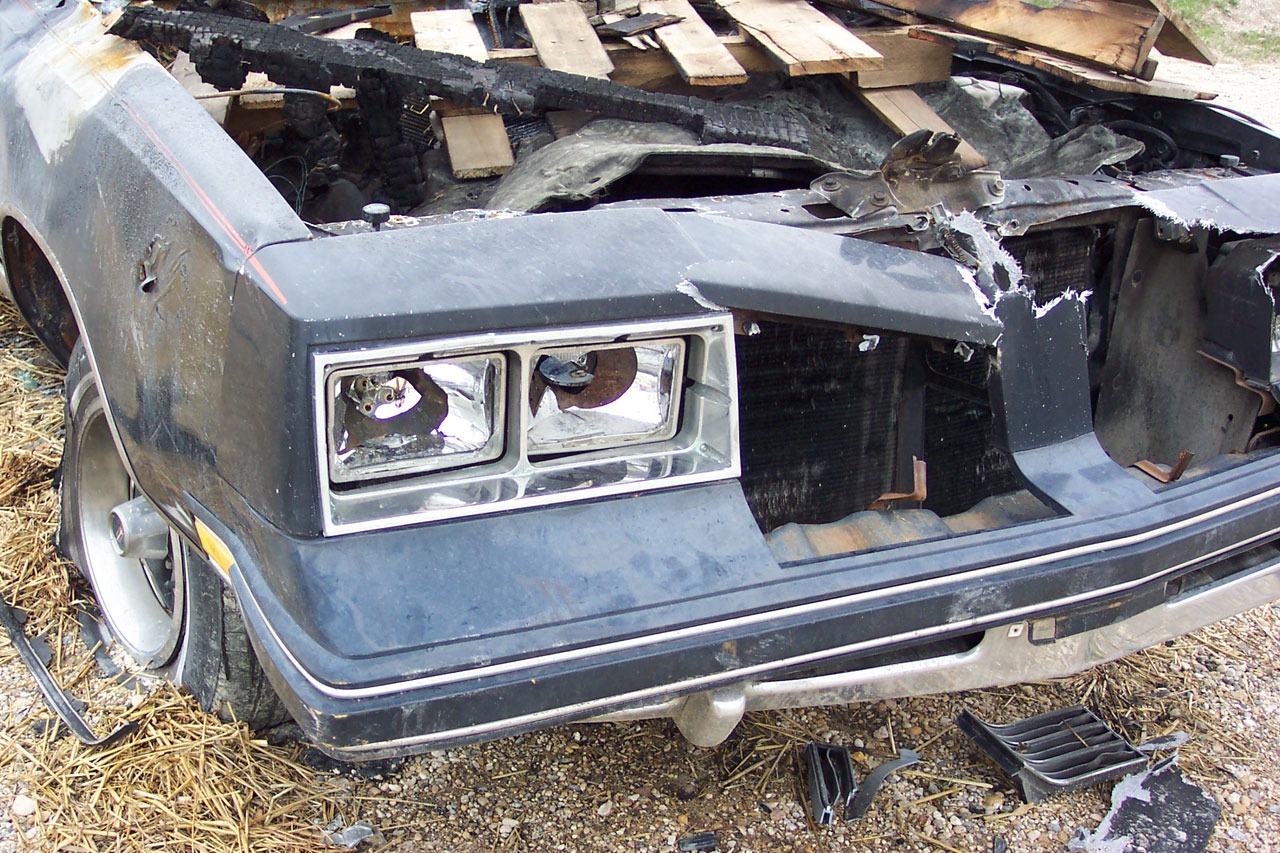
car, wheel, vehicle, auto, grunge, crash, sports car, motor vehicle, bumper, fender, sedan, accident, injury, land vehicle, automobile make, automotive exterior, luxury vehicle, family car, executive car